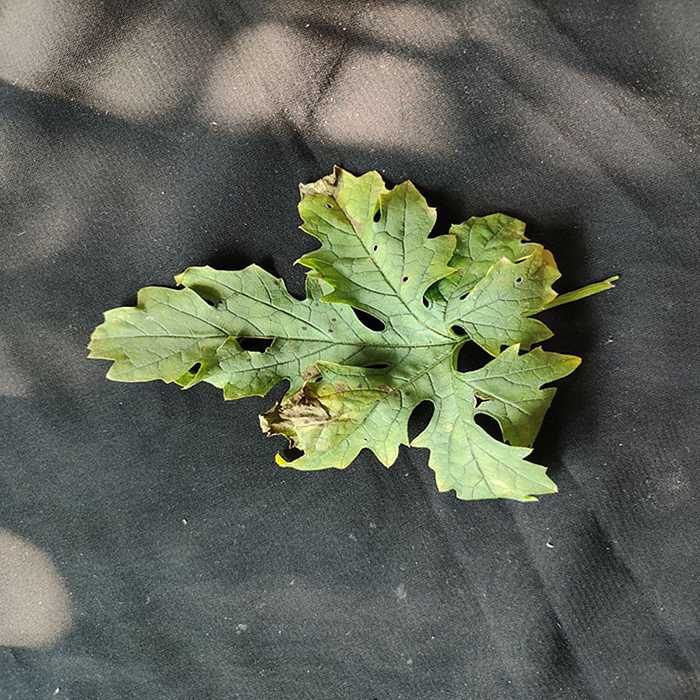
Plant: Bitter Gourd
Label: Downey mildew